Yurt wagon

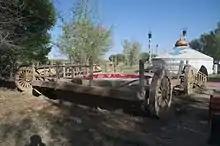
Trolley of a ger tereg in Baotou, Inner Mongolia. You can see the arch that helps maintain the structure of the yurt.

Yurt wagon or Ger tereg (Mongolian: ᠭᠡᠷ ᠲᠡᠷᠭᠡ) is a traditional mobile dwelling of the Mongolic people, in which a yurt is placed on a large cart usually pulled by oxen.